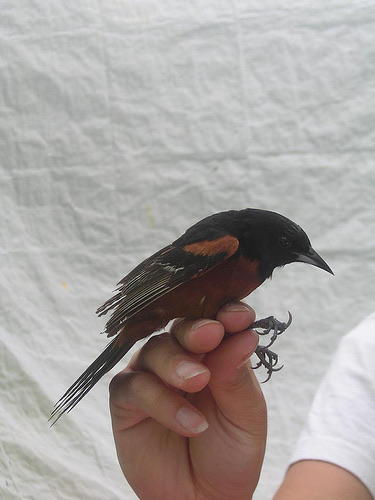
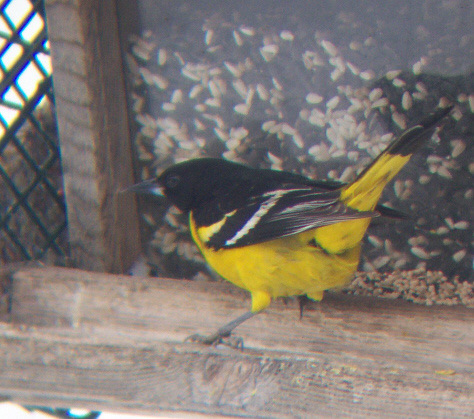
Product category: misc
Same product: yes